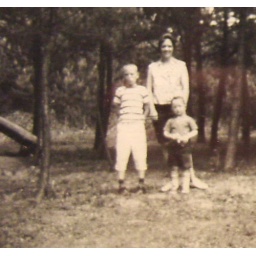
This is near the pine trees at the rear of our property on Mud River Road, Turtle Creek